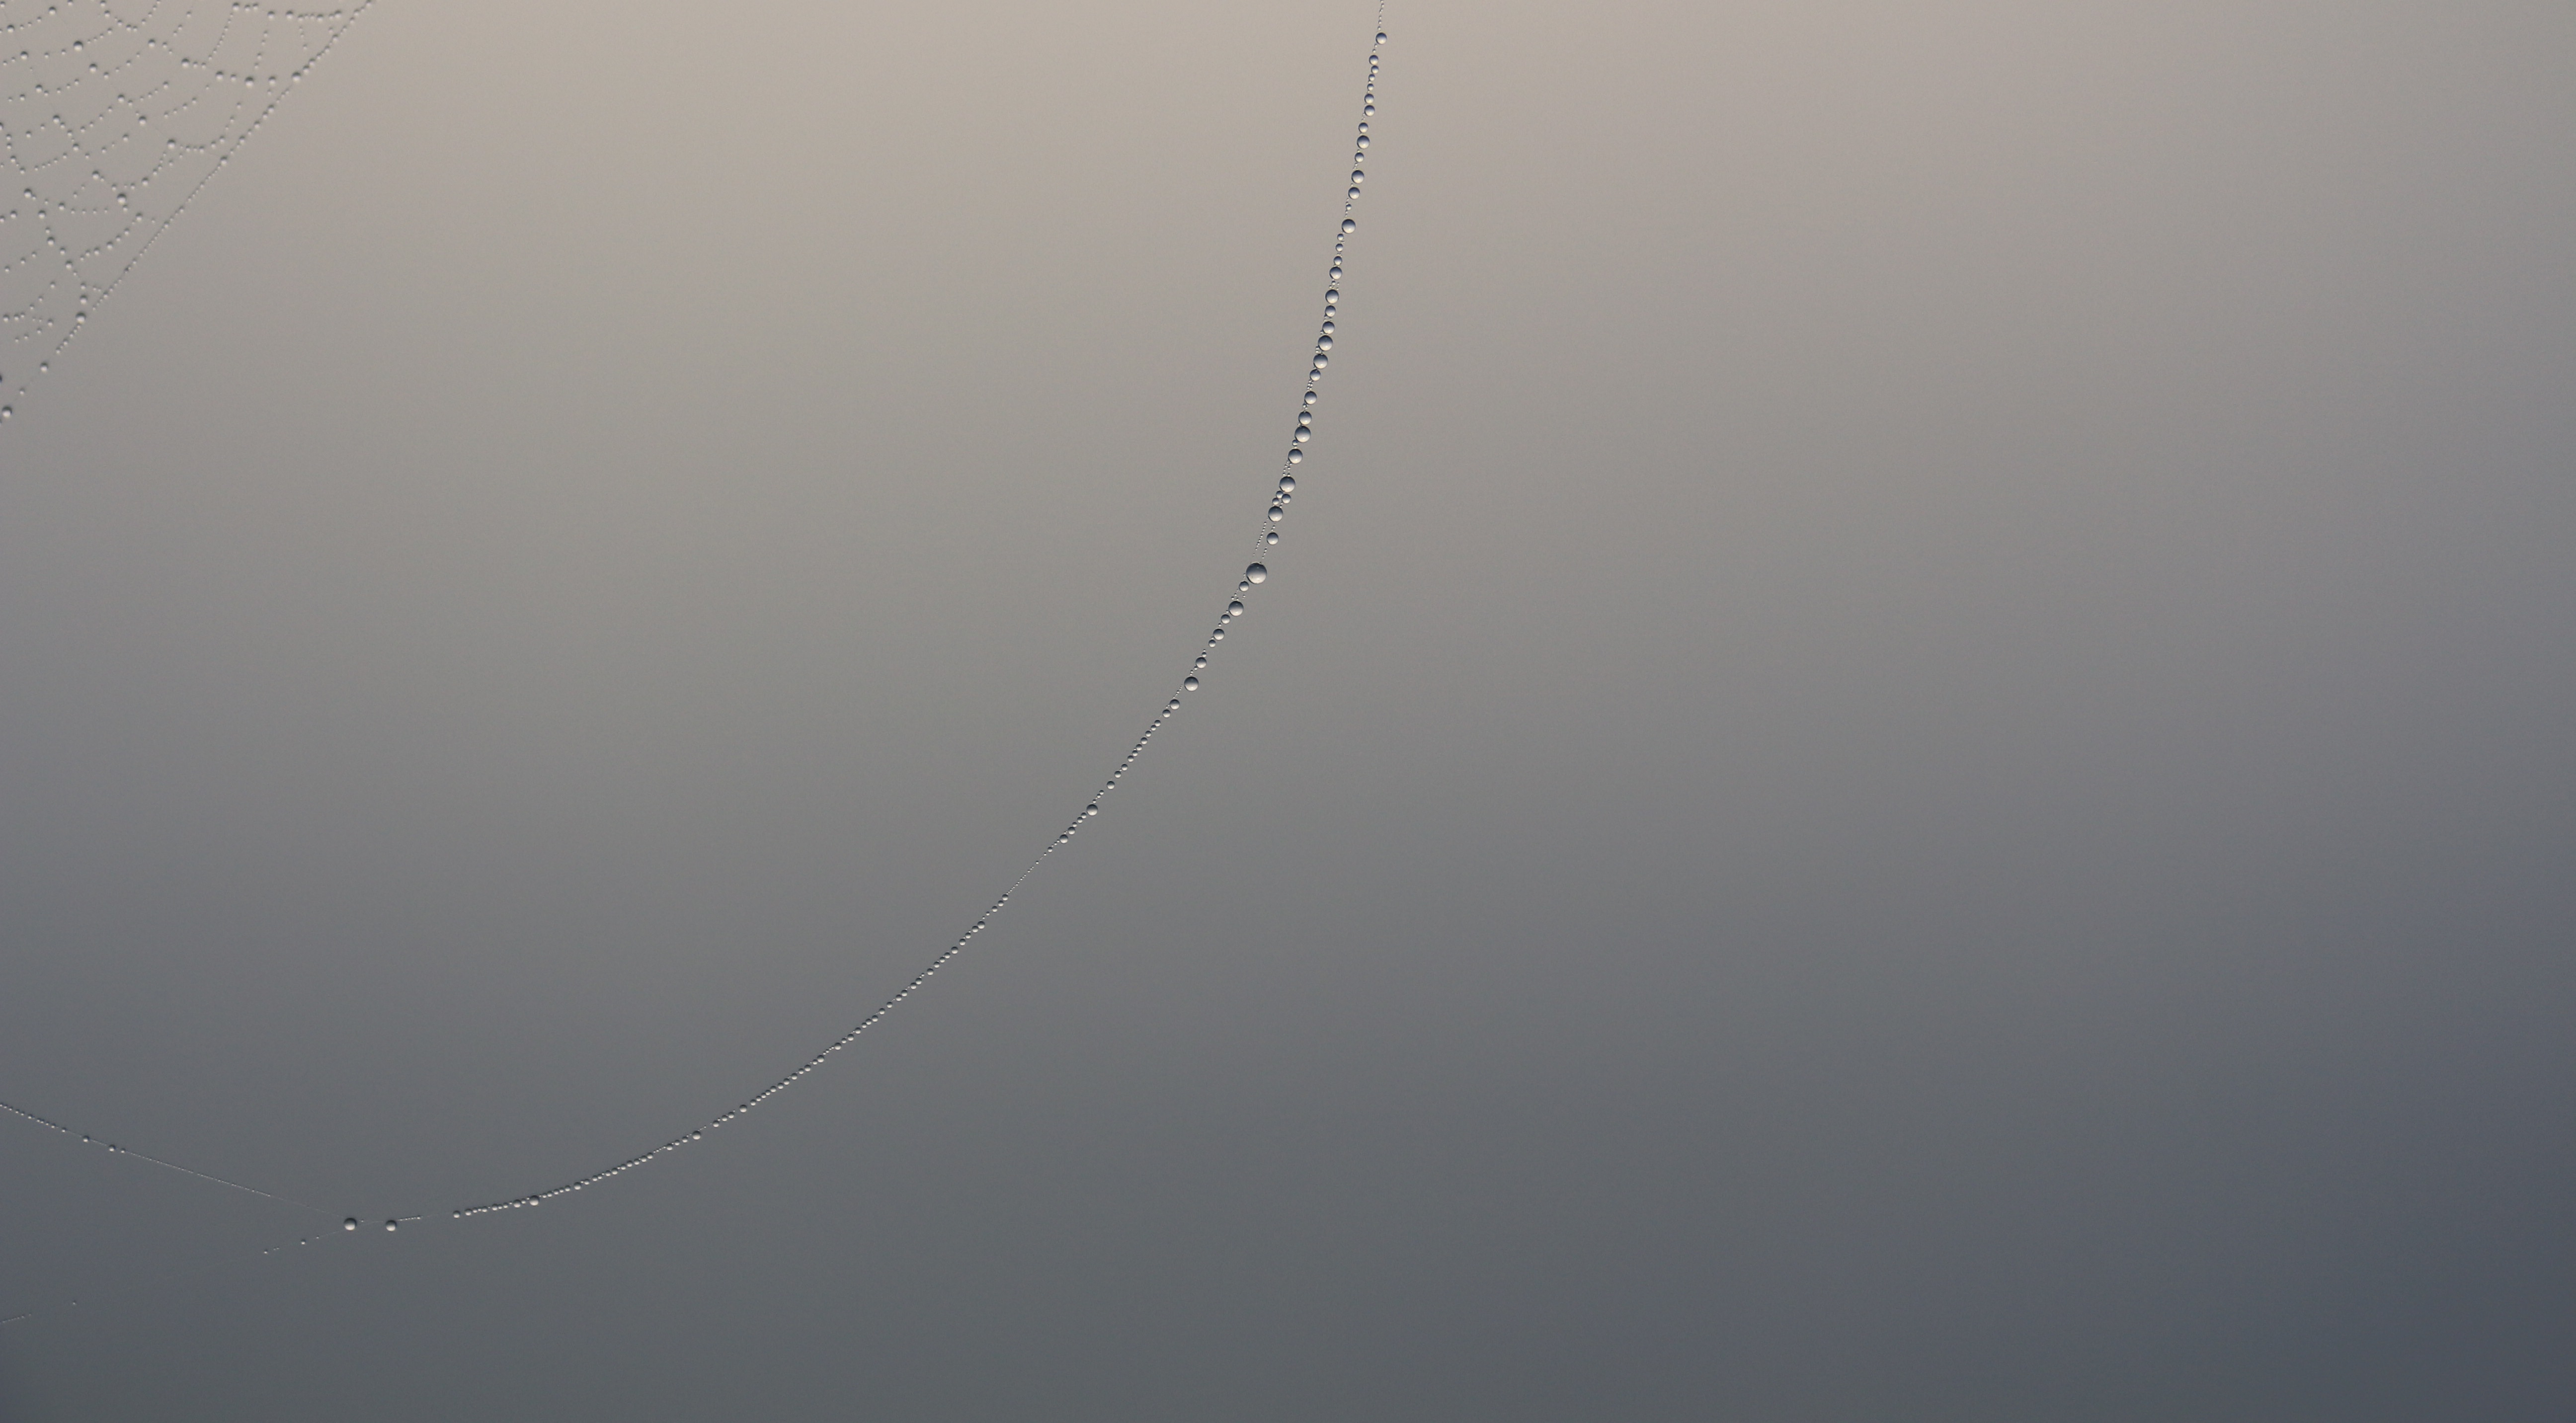
hand, drop, dew, wing, light, fog, white, line, circle, cobweb, shape, macro photography, atmospheric phenomenon, atmosphere of earth